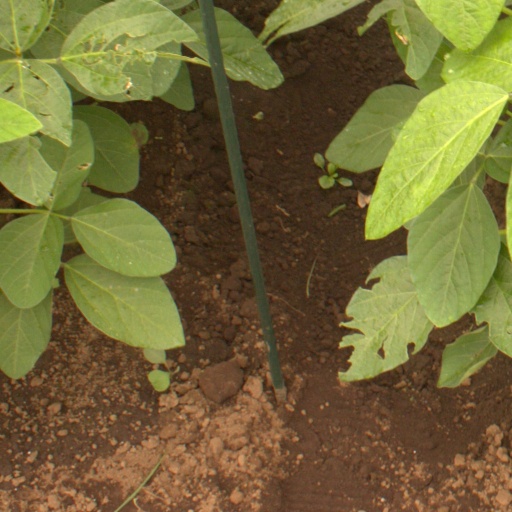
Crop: soybean